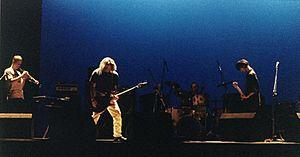
The Durutti Column est un groupe de post-punk britannique, originaire de Manchester, en Angleterre. Le groupe est formé par le guitariste et pianiste occasionnel Vini Reilly, souvent accompagné par Bruce Mitchell à la batterie, et Keir Stewart à la basse, aux claviers et à l'harmonica. Ils sont parmi les premiers à avoir signé au label Factory Records.